Gametocyte

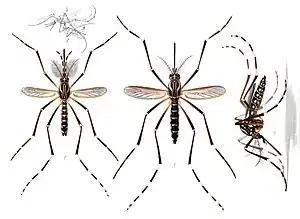

Gametocytes, the precursors of male and female gametes, of malaria parasites ("Plasmodium" spp.) are formed in the human host through the developmental switch from asexual replication in erythrocytes. Although gametocytes are not responsible for clinical symptoms, they ensure the transmission of malaria to another host. Upon taking a blood meal, gametocytes are transferred to a mosquito's midgut lumen, where they differentiate into male and female gametes. After complete sexual reproduction and successive processes of sporogonic development, mature sporozoites accumulate in the vector's salivary gland, ready to be inoculated into a new host. Therefore, the presence of gametocytes in circulation of infected individuals is imperative for malaria to remain endemic in a given community.